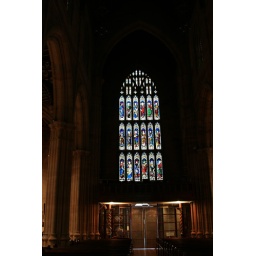
Stain glass window inside St Andrews Cathedral. St Andrews Cathedral is near the Sydney Town Hall and the Queen Victoria building.